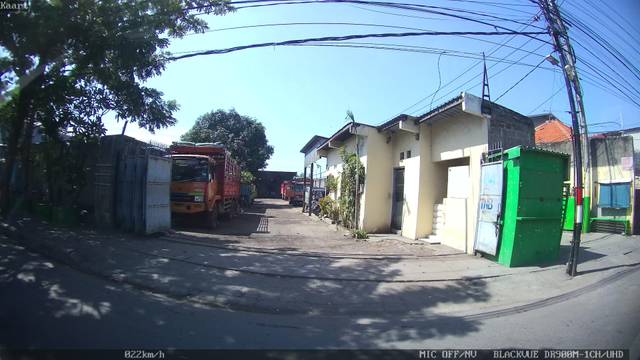
Region: Indonesia
Coordinates: -7.24, 112.77